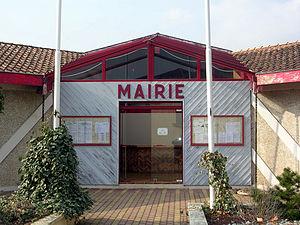
Mairie de Saint-Martin-d'Oney, dans le département français des Landes
Saint-Martin-d'Oney est une commune du Sud-Ouest de la France, située dans le département des Landes.